Shehu Abubakar

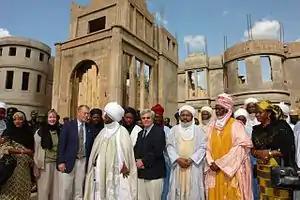
Emir Shehu Usman Abubakar (center left) receives U.S. Embassy Charge' d’Affaire Robert E. Gribbin (center right) outside the emir's palace in Gombe, Nigeria, in 2007

Shehu Usman Abubakar (3 March 1938 – 27 May 2014) was a Nigerian traditional leader who served as the 10th Emir of Gombe from January 1984 until his death in May 2014. Abubakar Led the creation of Gombe State, one of Nigeria's 36 states, in 1996. He was also the Chairman of the Council of Emirs and Chiefs since 1984.